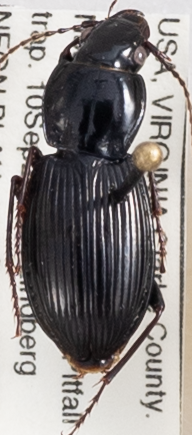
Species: Pterostichus coracinus
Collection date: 2019-09-10
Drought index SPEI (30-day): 0.444
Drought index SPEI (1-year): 1.45
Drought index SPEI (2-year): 2.042